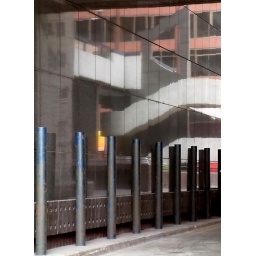
Reflection of office building on wall of service entrance on north bank of the River Thames in the Pool of London